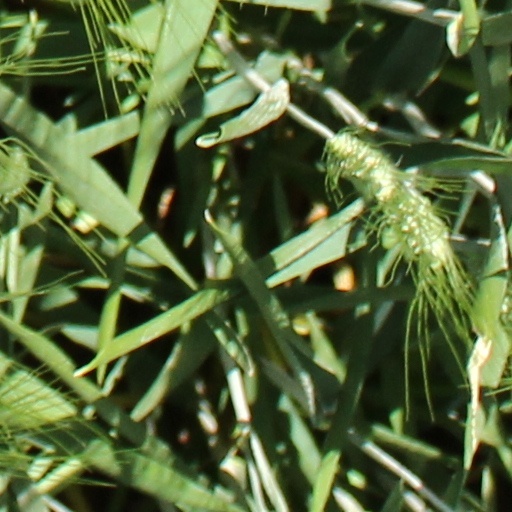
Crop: wheat